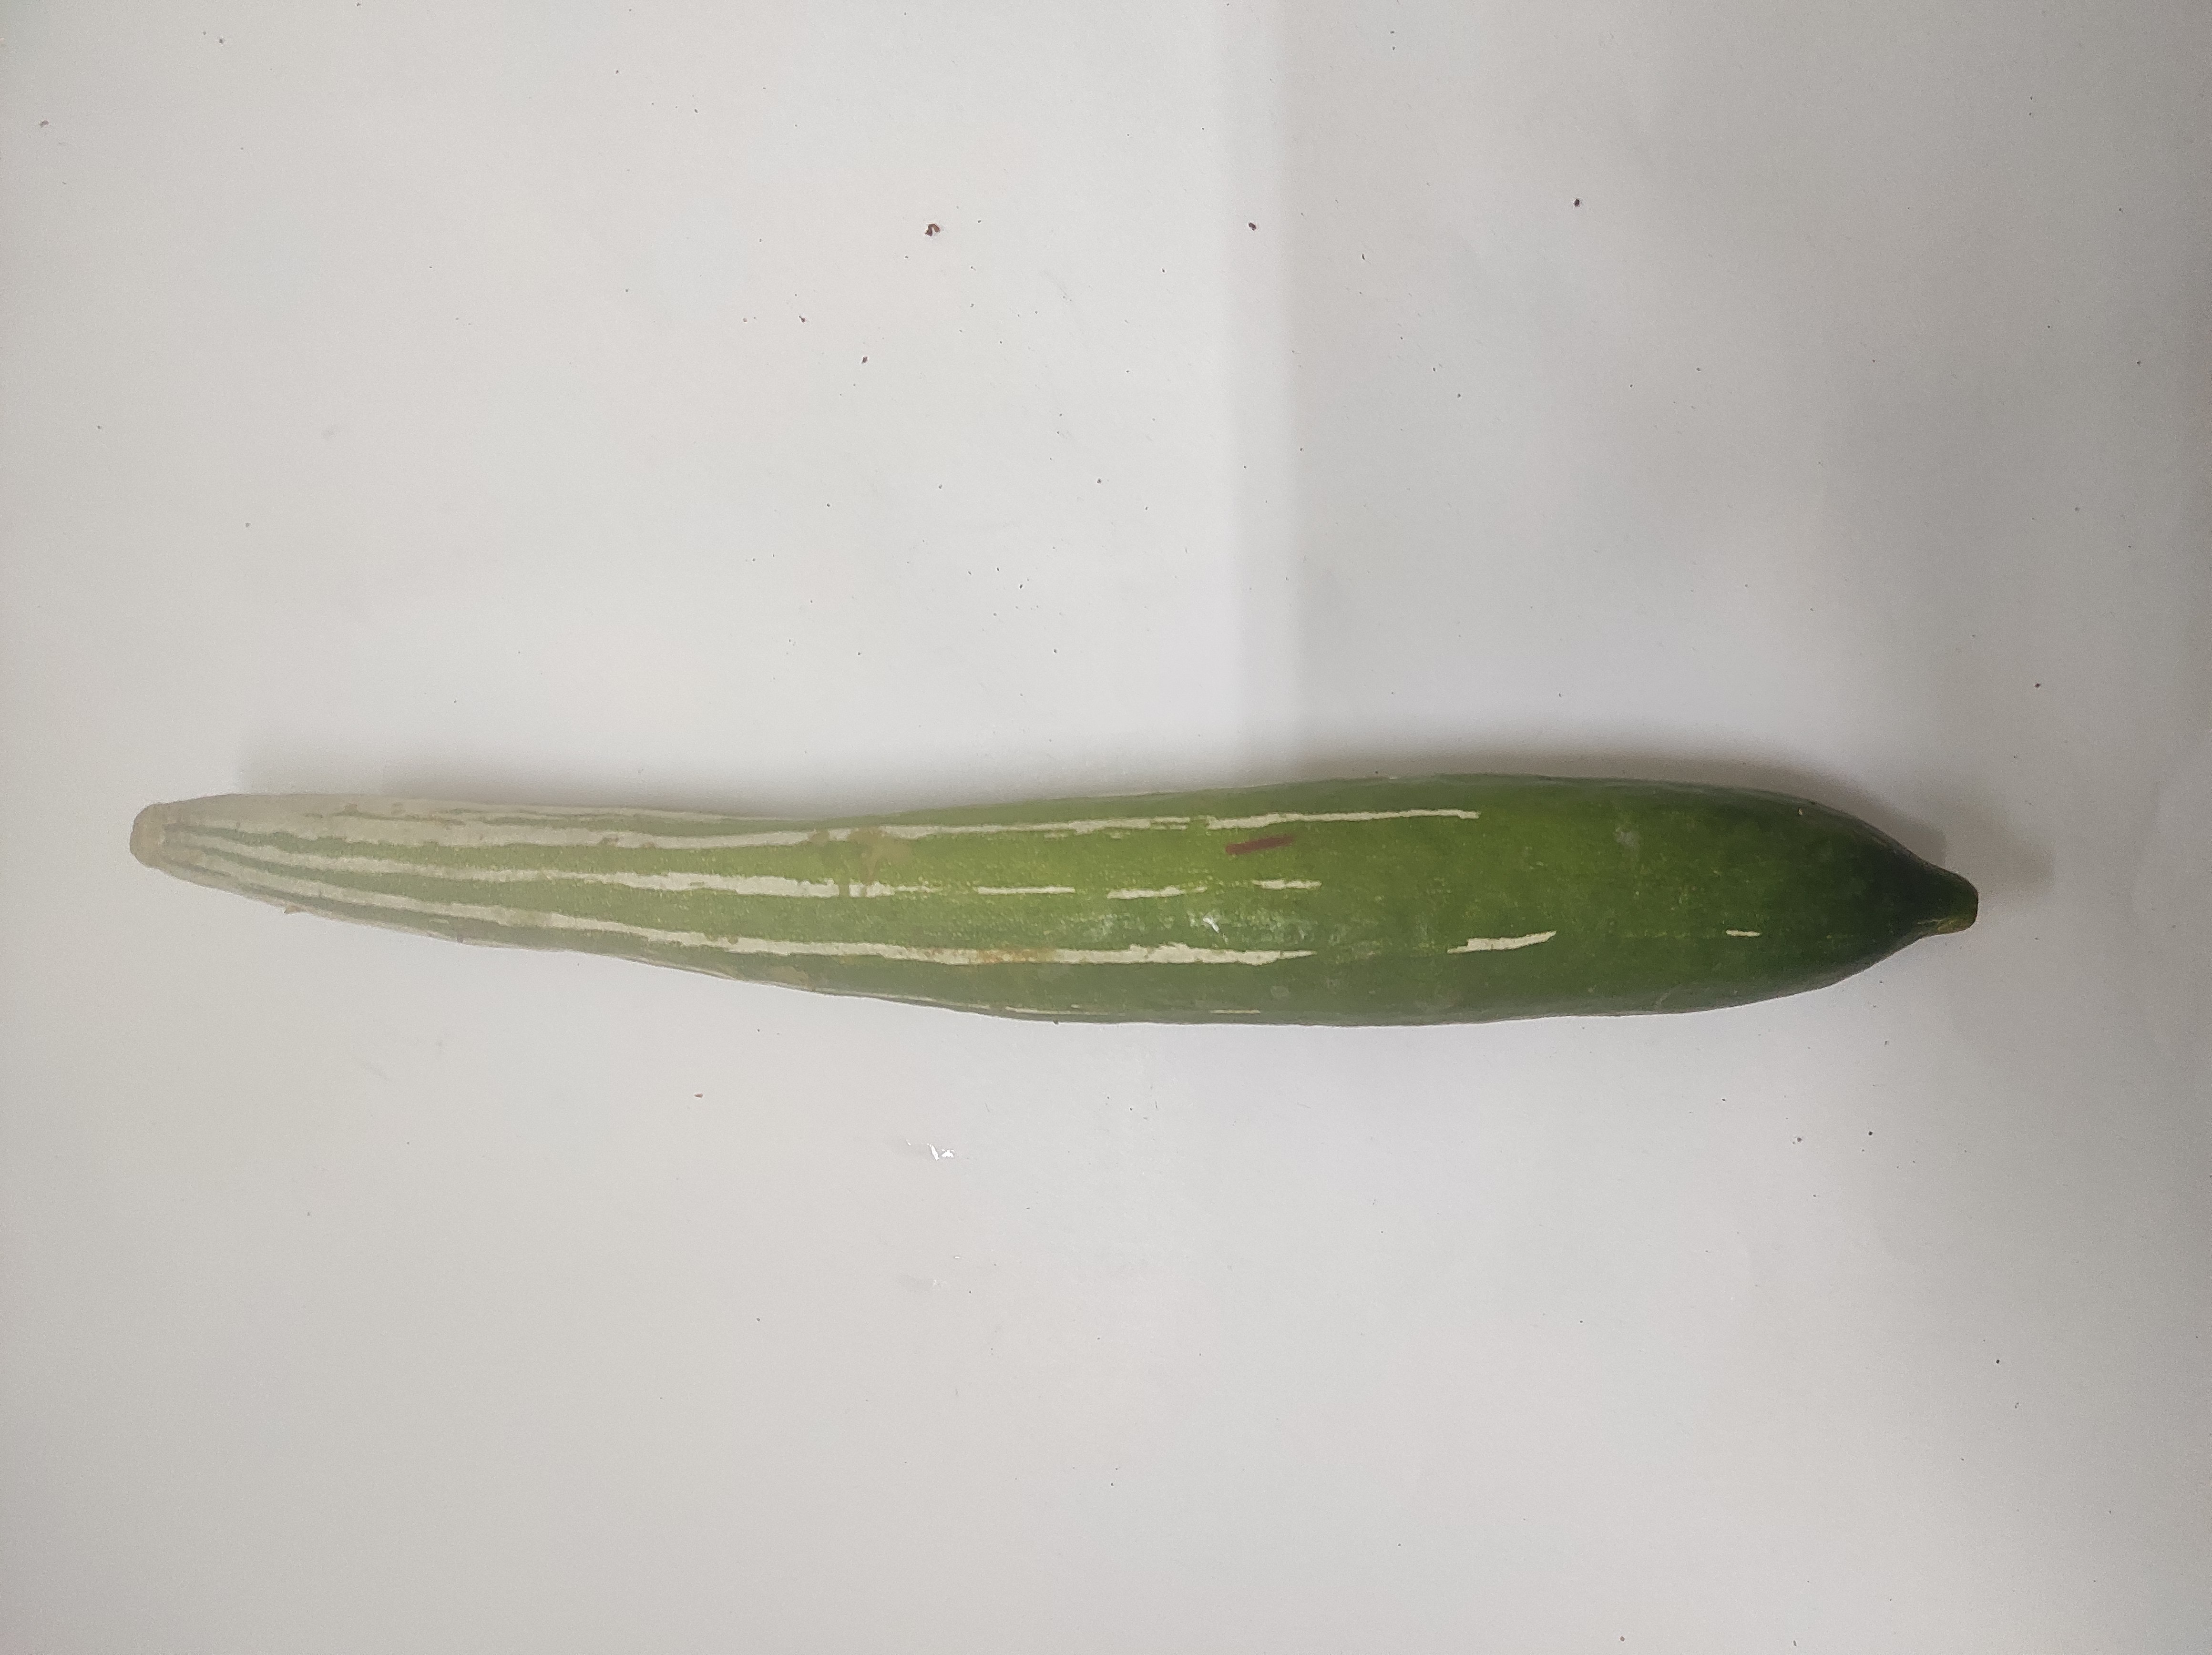
Crop: Snake Gourd
Condition: Severely Damaged